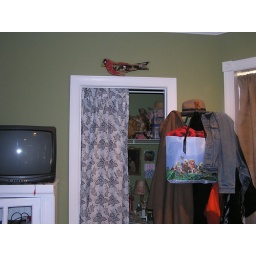
our house in the middle of the street 022